Jacqueline Logan

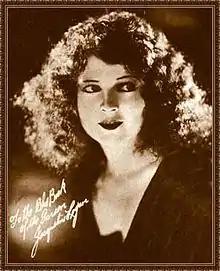
Publicity photo of Logan from "The Blue Book of the Screen" by Ruth Wing (1923)

Other features she starred in during the early 1920s include "Burning Sands" (1922), "A Blind Bargain" (1922), "Sixty Cents an Hour" (1923), "Java Head" (1923), and "A Man Must Live" (1924). Among her co-stars were Thomas Meighan, Milton Sills, Ricardo Cortez, Leatrice Joy, Richard Dix, Lon Chaney Sr., and William Powell. "The House of Youth" (1924) is described as her "first starring vehicle."